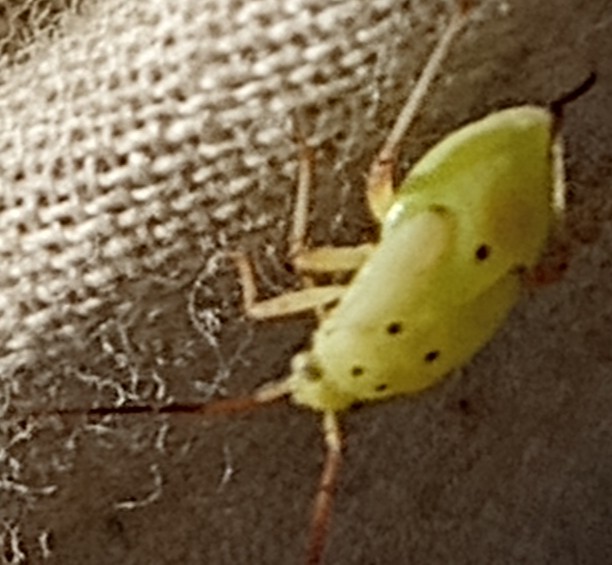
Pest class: lygus_bug